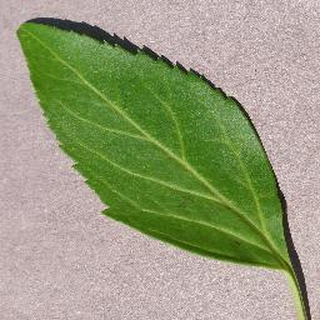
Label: healthy_cherry